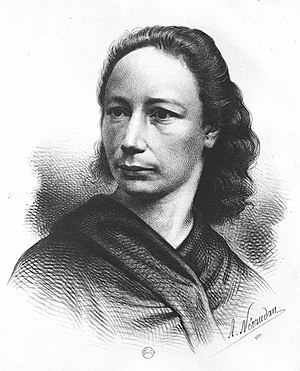
Louise Michel
Louise Michel
Louise Michel var en fransk anarkist, lærerinde og ambulancefører. Hun brugte ofte pseudonymet Clémence og var også kendt som den røde jomfru af Montmartre.